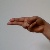
The image shows a hand gesture representing the letter 'H' in Indian Sign Language.